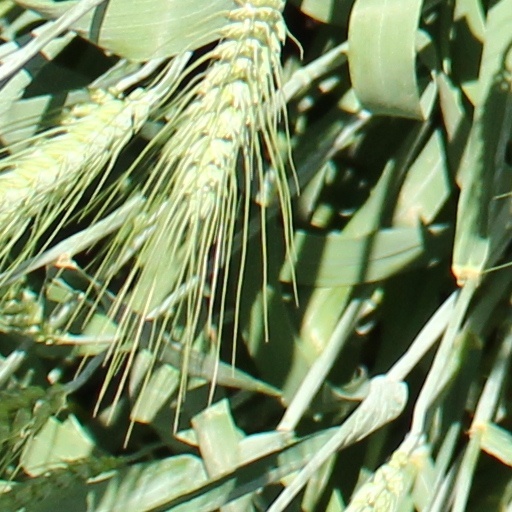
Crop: wheat